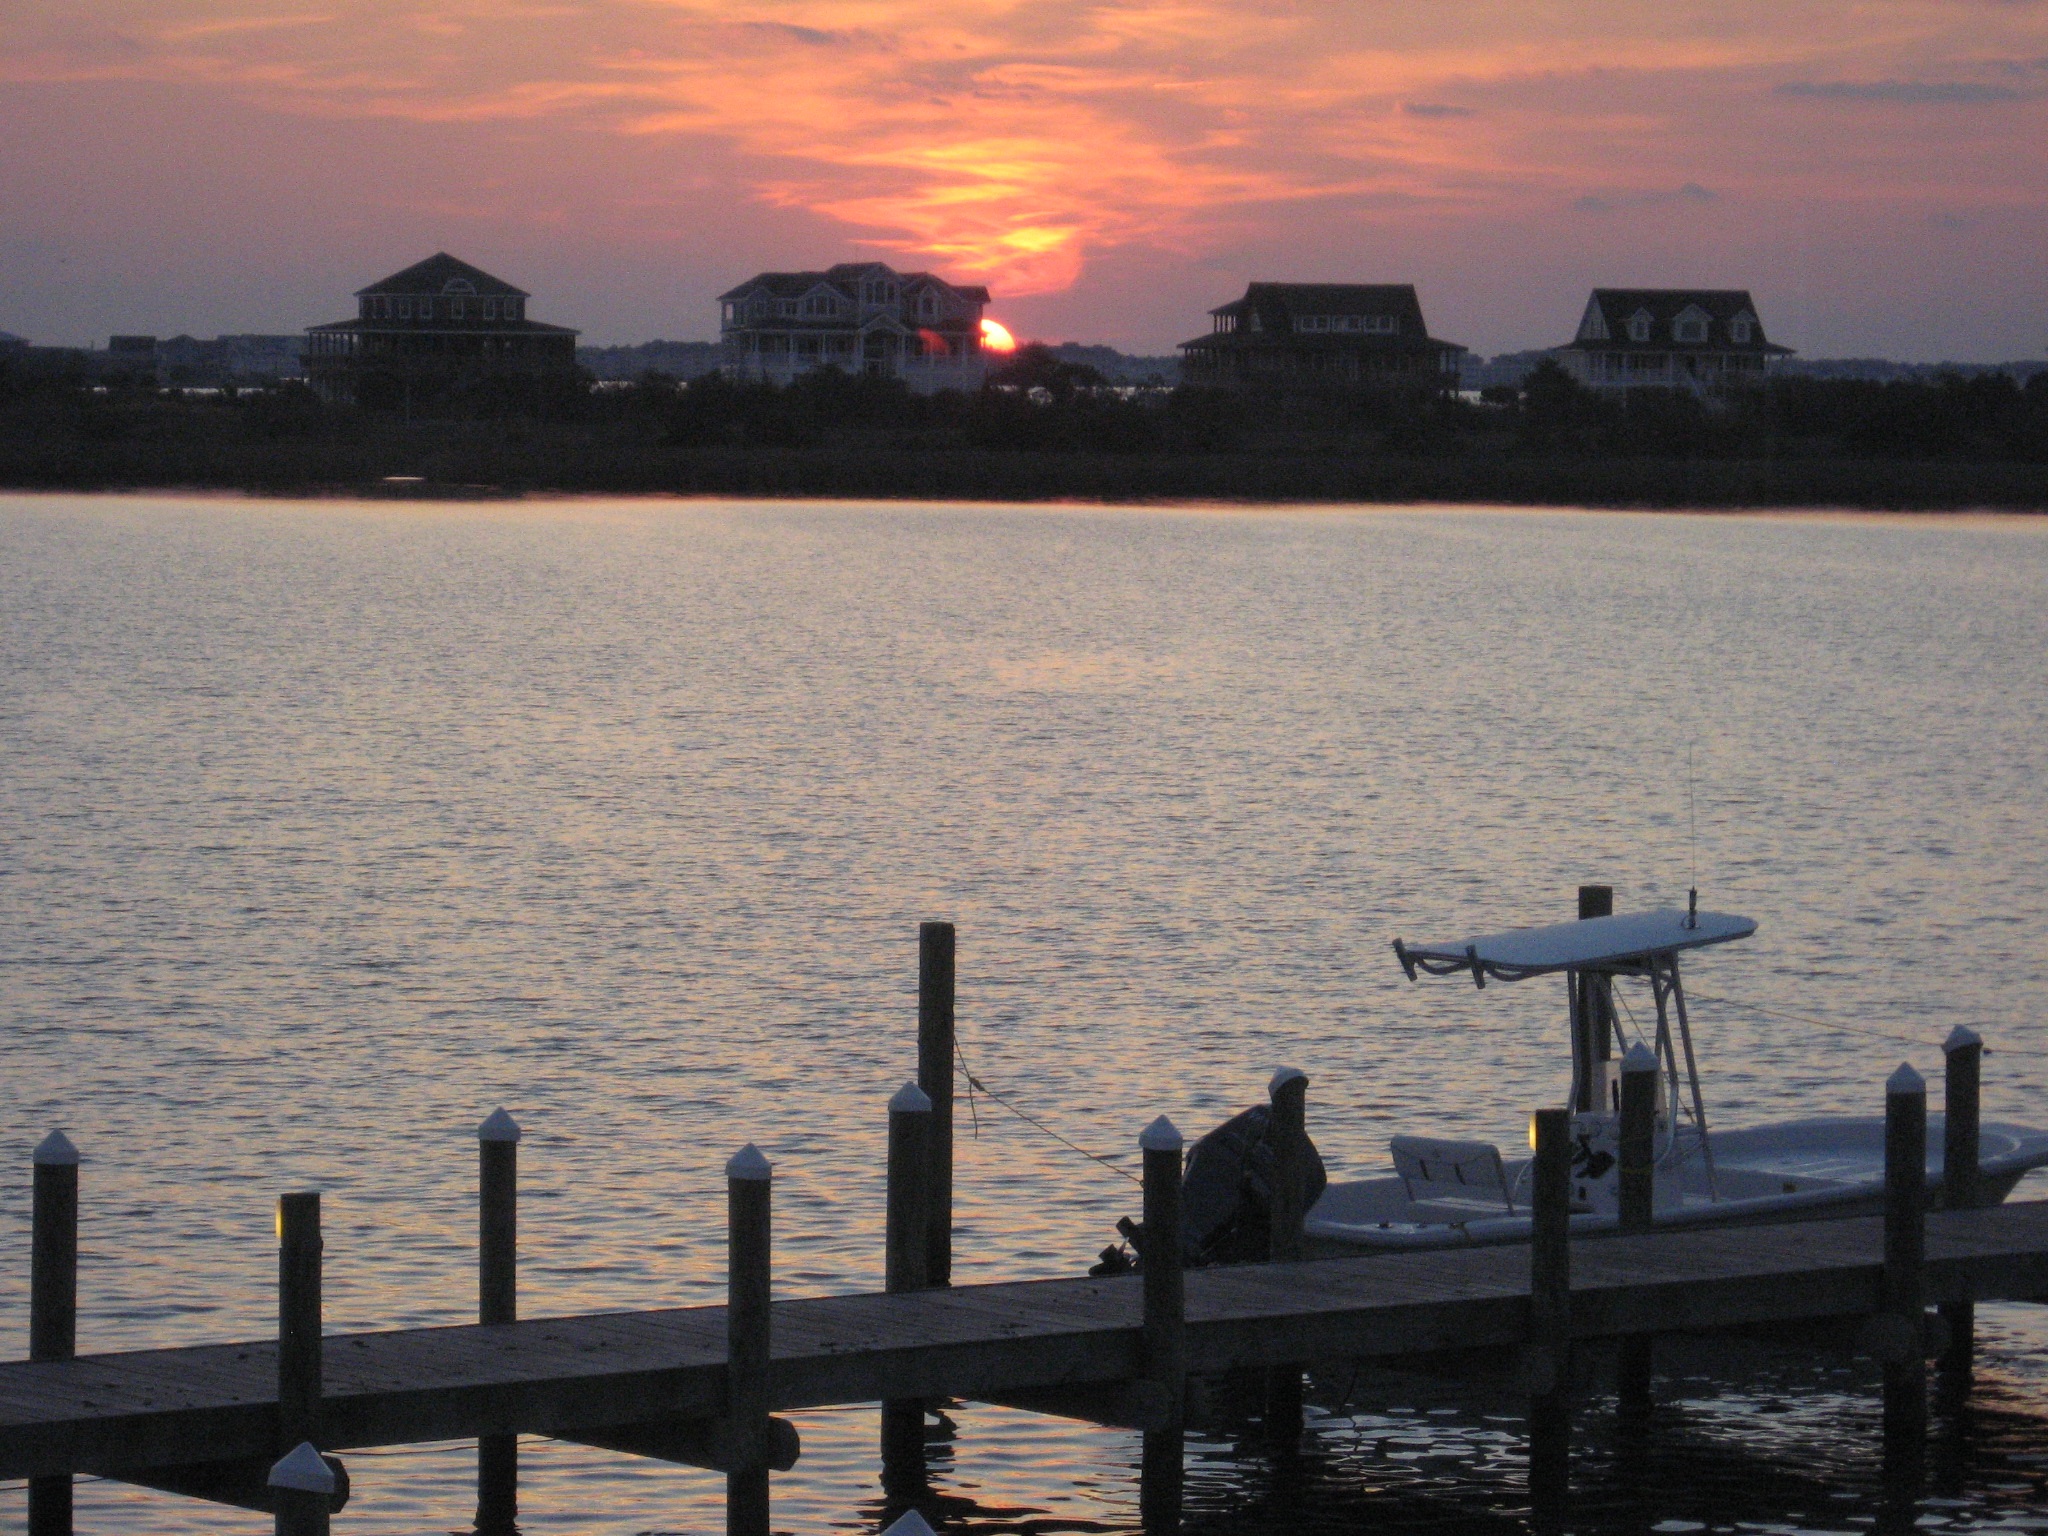
beach, sea, coast, ocean, horizon, dock, sunrise, sunset, morning, shore, dawn, pier, vacation, dusk, evening, reflection, bay